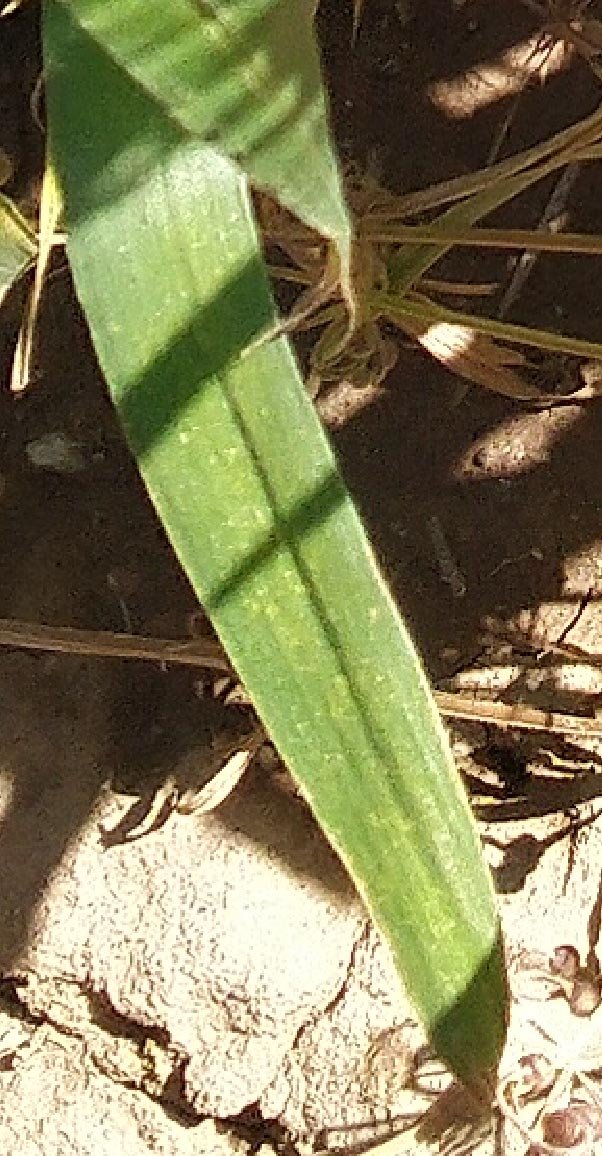
Label: Wheat___Healthy